Josep Lluís Sert

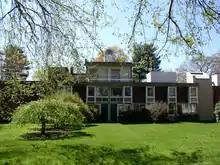
Rear view of the Center for the Study of World Religions at the Harvard Divinity School

After the fascist forces of Francisco Franco won the Spanish Civil War in 1939, Sert, like most members of GATCPAC, was disqualified from practising as an architect in Spain, and went into exile in the United States, where he lived until Franco's death, when he returned to Barcelona. In his first years in New York City he worked with the Town Planning Associates, carrying out numerous urban plans for cities in South America.